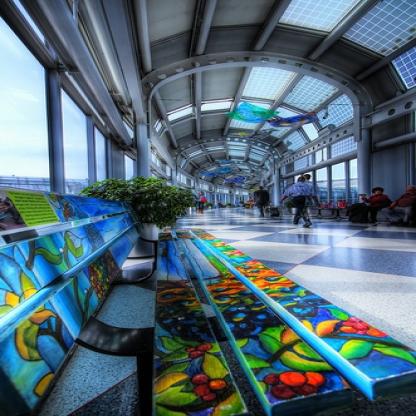
Scene: Indoor